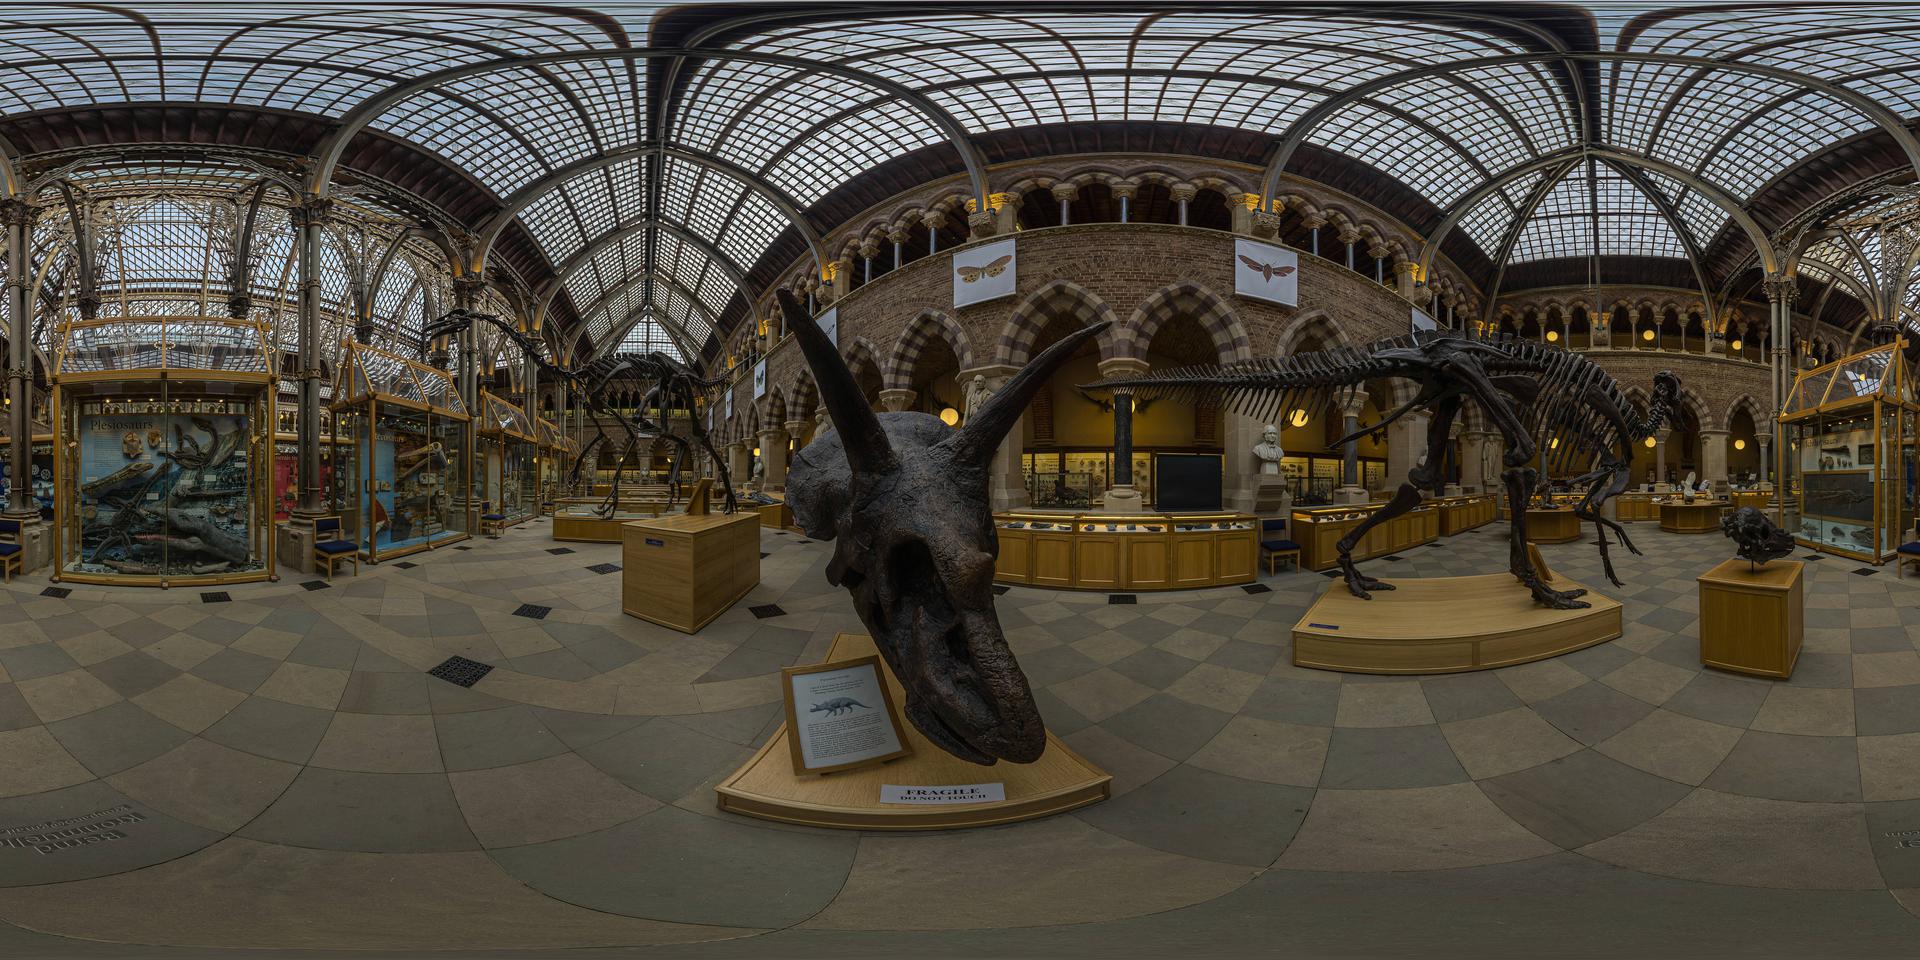
Referred object: Dragon fossil on the right side of the view

Referred object: step forward to the triceratops skull

Referred object: the triceratops skull facing the T. rex skeleton